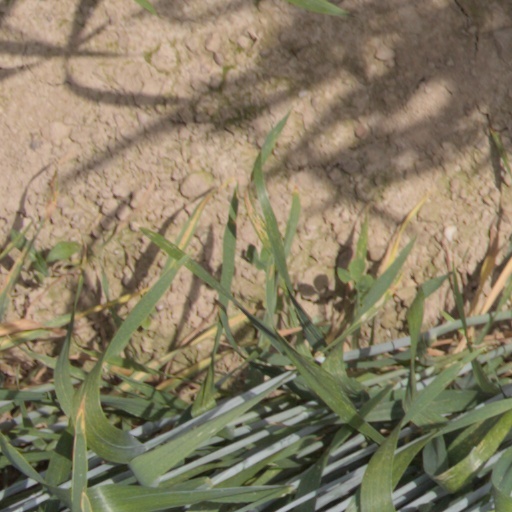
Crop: wheat